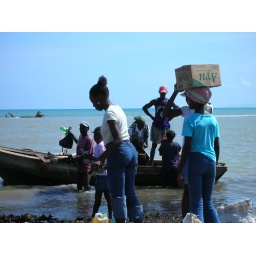
by boat goods to market